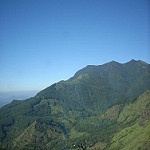
Scene: Outdoor